Pangkor Island

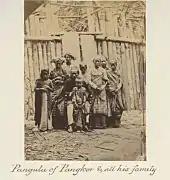
Pangulu (village head) of Pangkor and all his family, in April 1874

Historically, Pangkor was a refuge for local fishers, merchants and pirates. In the 17th century, the Dutch built a fort to control the Perak tin trade, known as the Dutch Fort. In 1874, it was the location of a historical treaty between the British government and a contender for the Perak throne (the Pangkor Treaty), which began the British colonial domination of the Malay Peninsula. The old British name for the Pangkor Island group was the Dindings.